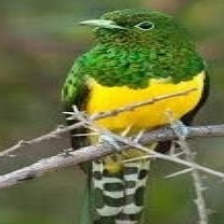
Species: AFRICAN EMERALD CUCKOO
Scientific name: CHRYSOCOCCYX CUPREUS